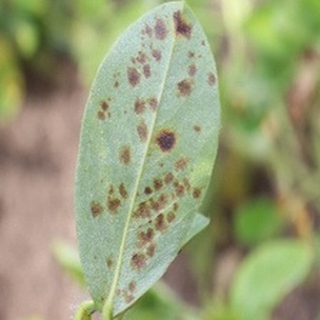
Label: groundnut_rust